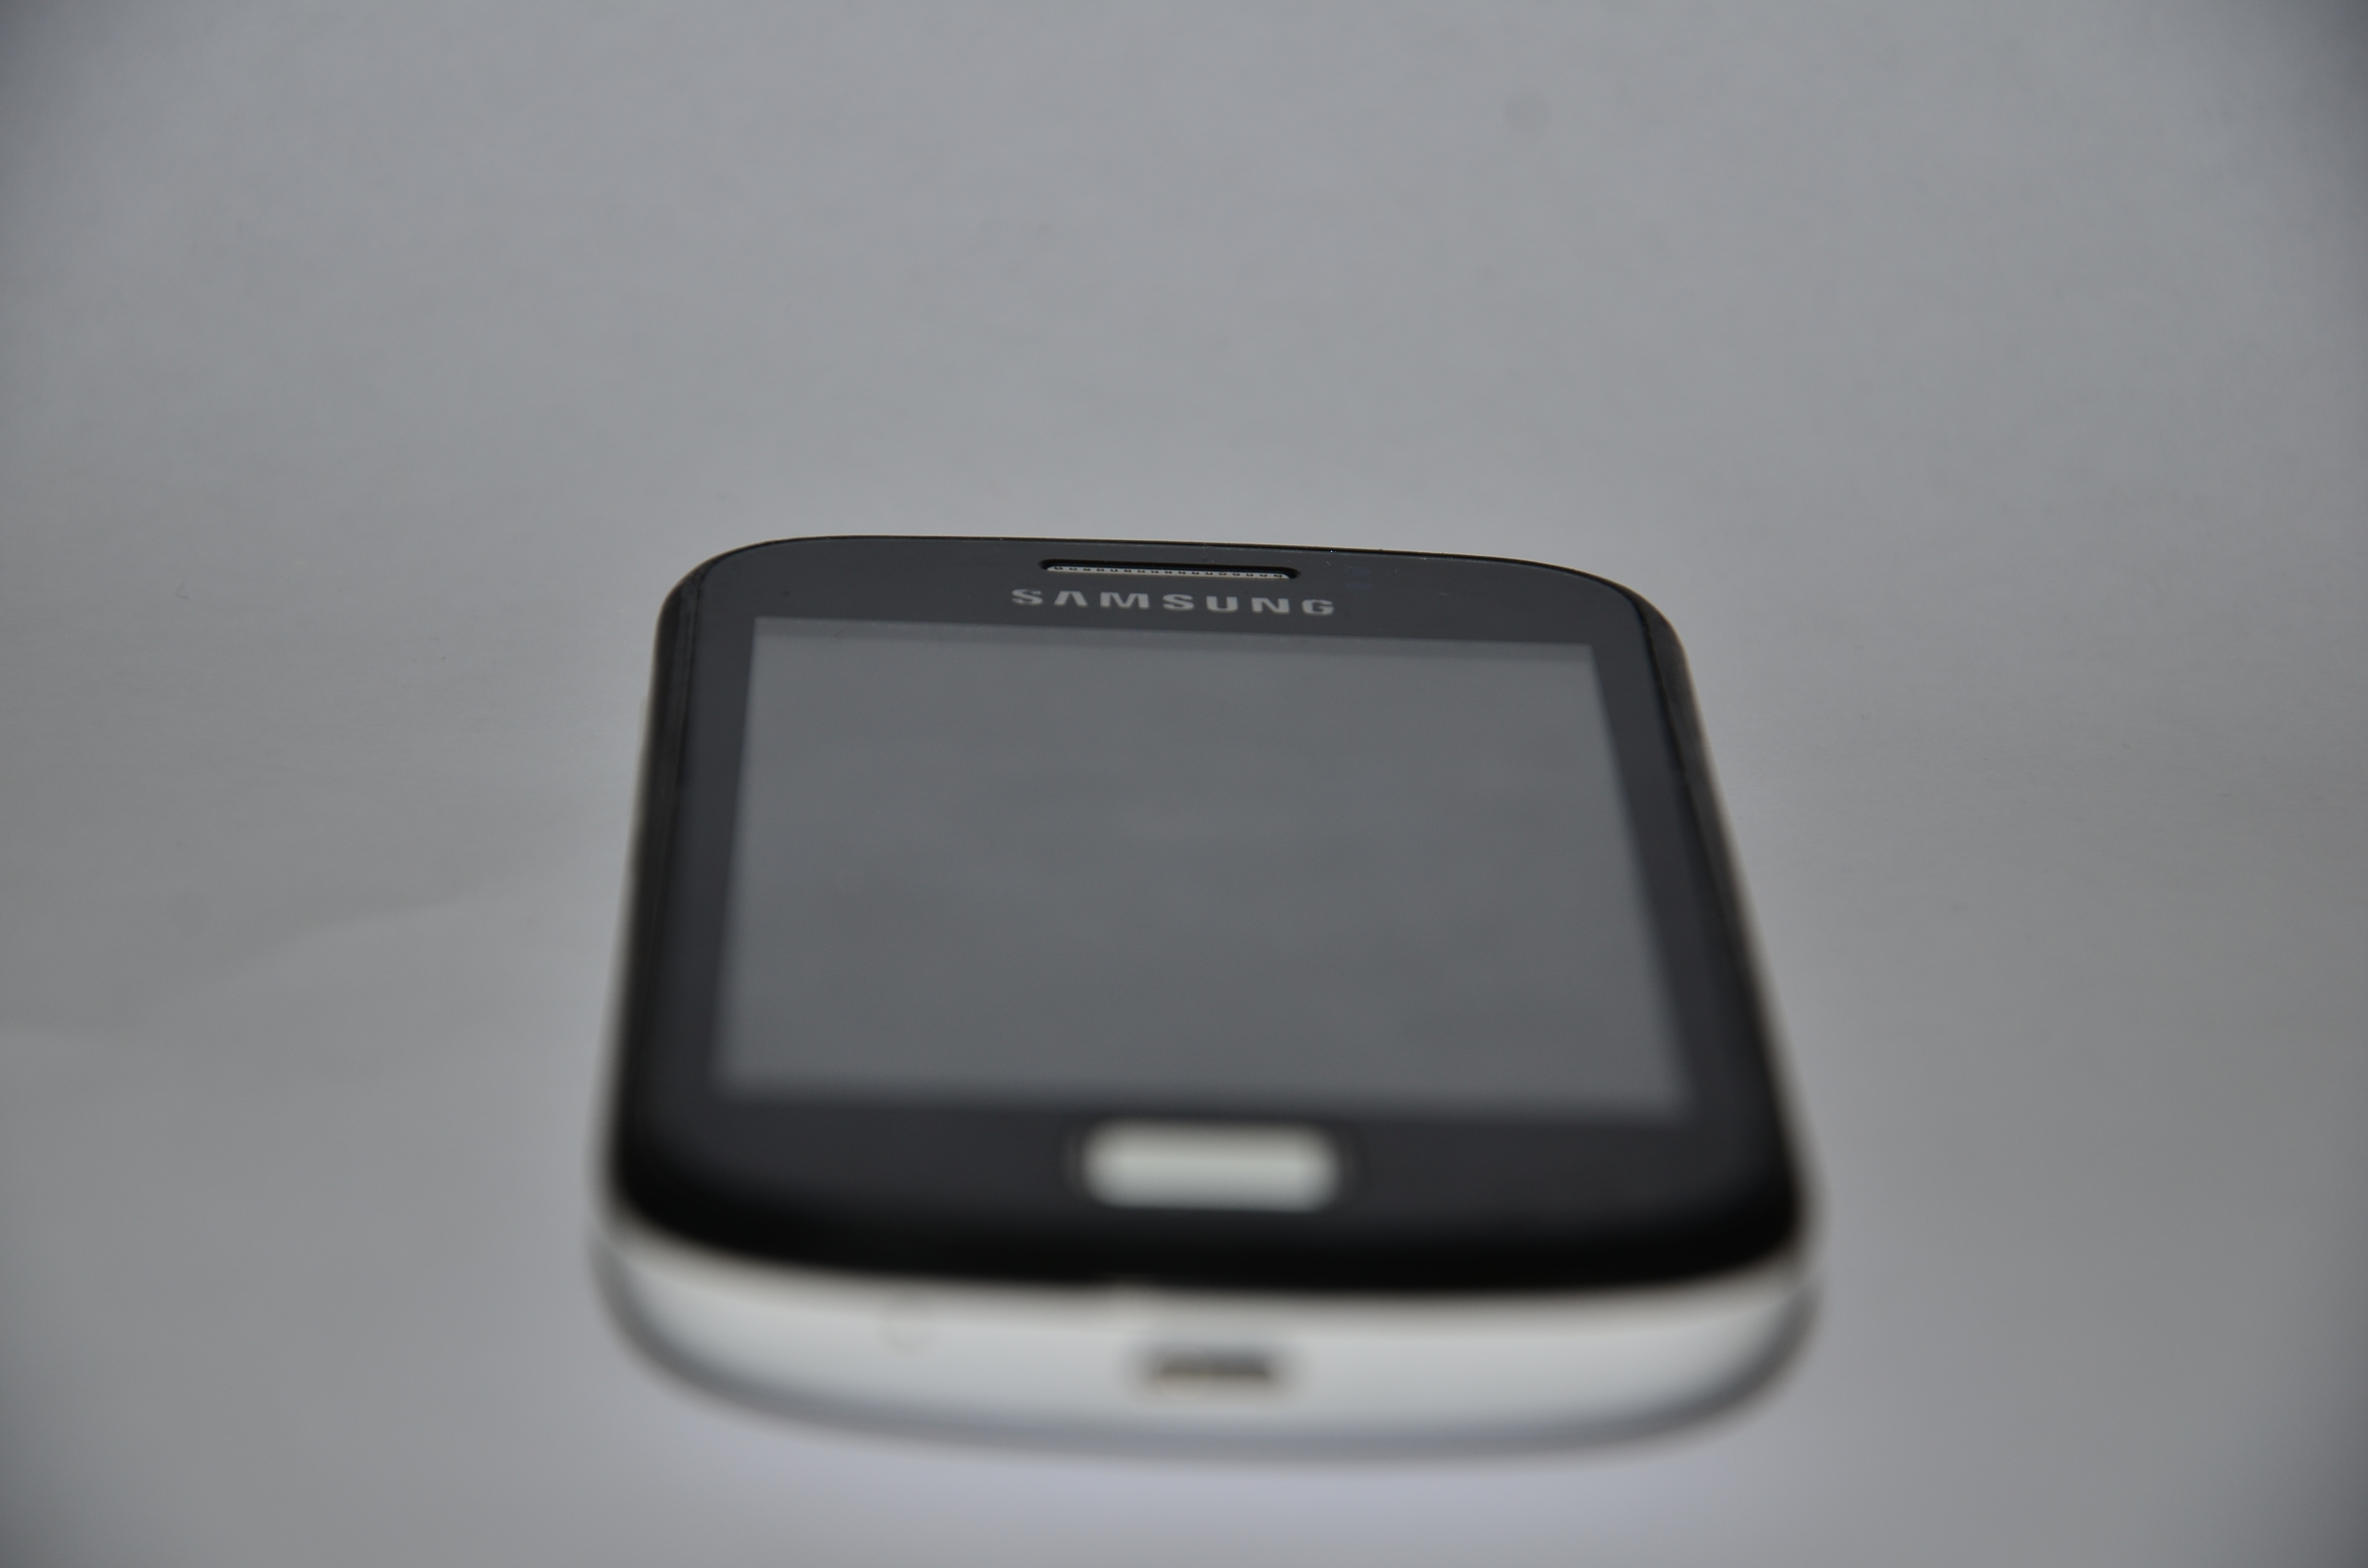
hand, technology, gadget, mobile phone, product, electronics, multimedia, electronic device, portable communications device, communication device